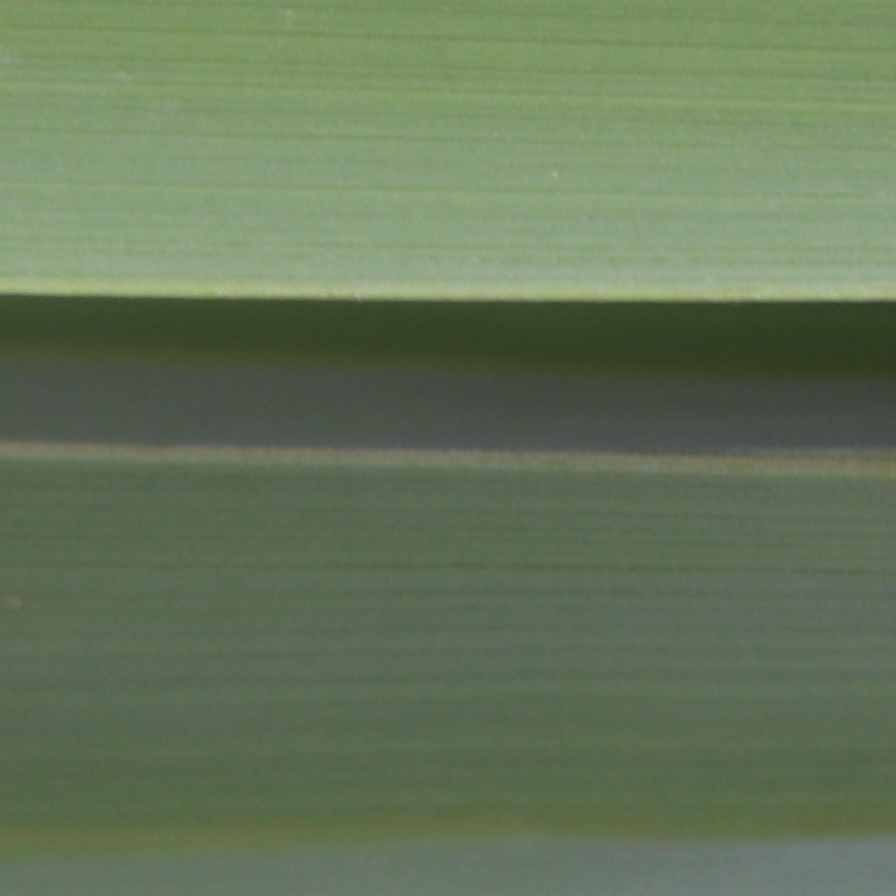
Label: Healthy